History of the Jews in Hungary

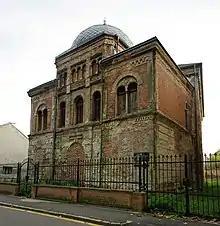
The Orthodox Synagogue of Sopron, Hungary, dates from the 1890s.

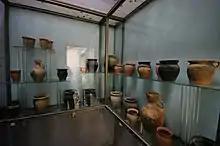
Medieval pottery artifacts inside the Sopron Synagogue Museum.

Under the rule of the foreign kings who occupied the throne of Hungary on the extinction of the house of Arpad, the Hungarian Jews were subjected to many persecutions. During the time of the Black Death (1349), they were expelled from the country. Even though the Jews were immediately readmitted, they were persecuted again, and in 1360, they were expelled by King Louis the Great of Anjou (1342–1382). Although King Louis had initially shown tolerance to the Jews during the early years of his reign, following his conquest of Bosnia, during which he tried to force the local population to convert from the "heretic" Bogomil Christianity to Catholicism, King Louis attempted to impose conversion on Hungarian Jews as well. However, he failed in his attempt to convert them to Catholicism, and expelled them. They were received by Alexander the Good of Moldavia and Dano I of Wallachia, the latter who afforded them special commercial privileges.